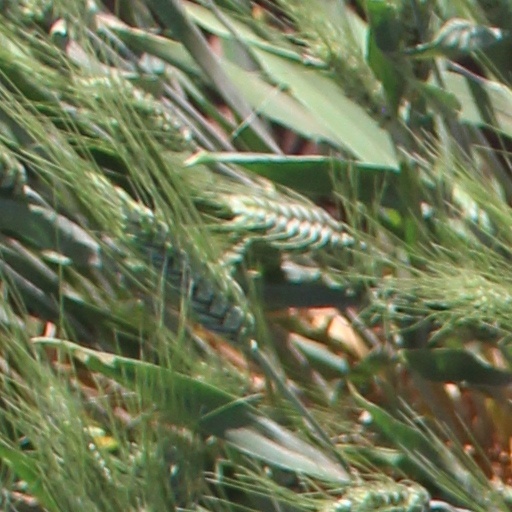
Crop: wheat